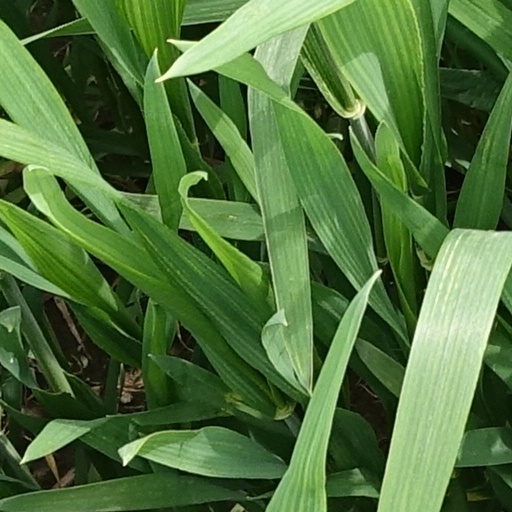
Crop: wheat